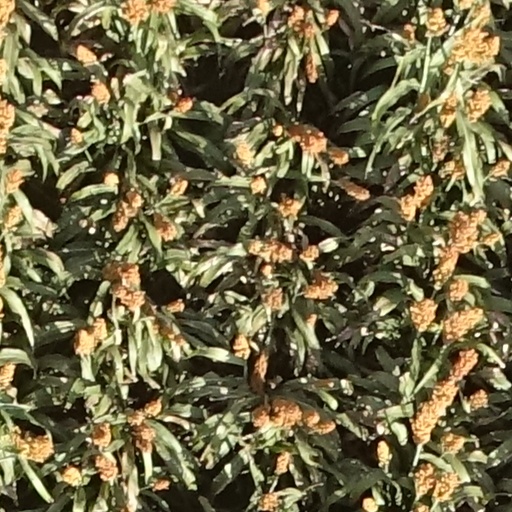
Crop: sorghum